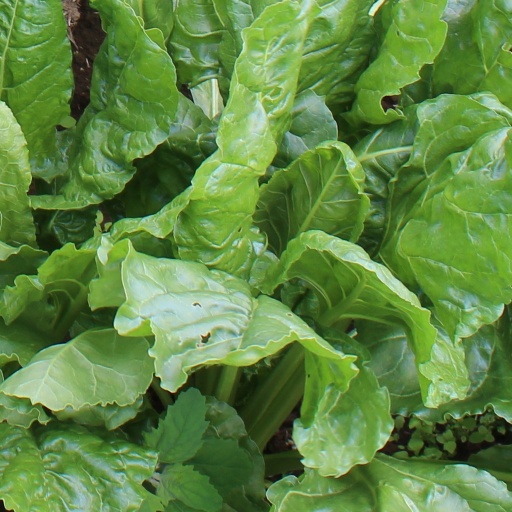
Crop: sugar beet